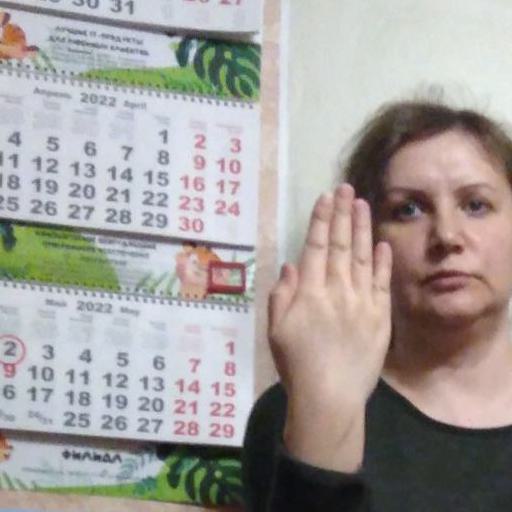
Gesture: stop_inverted